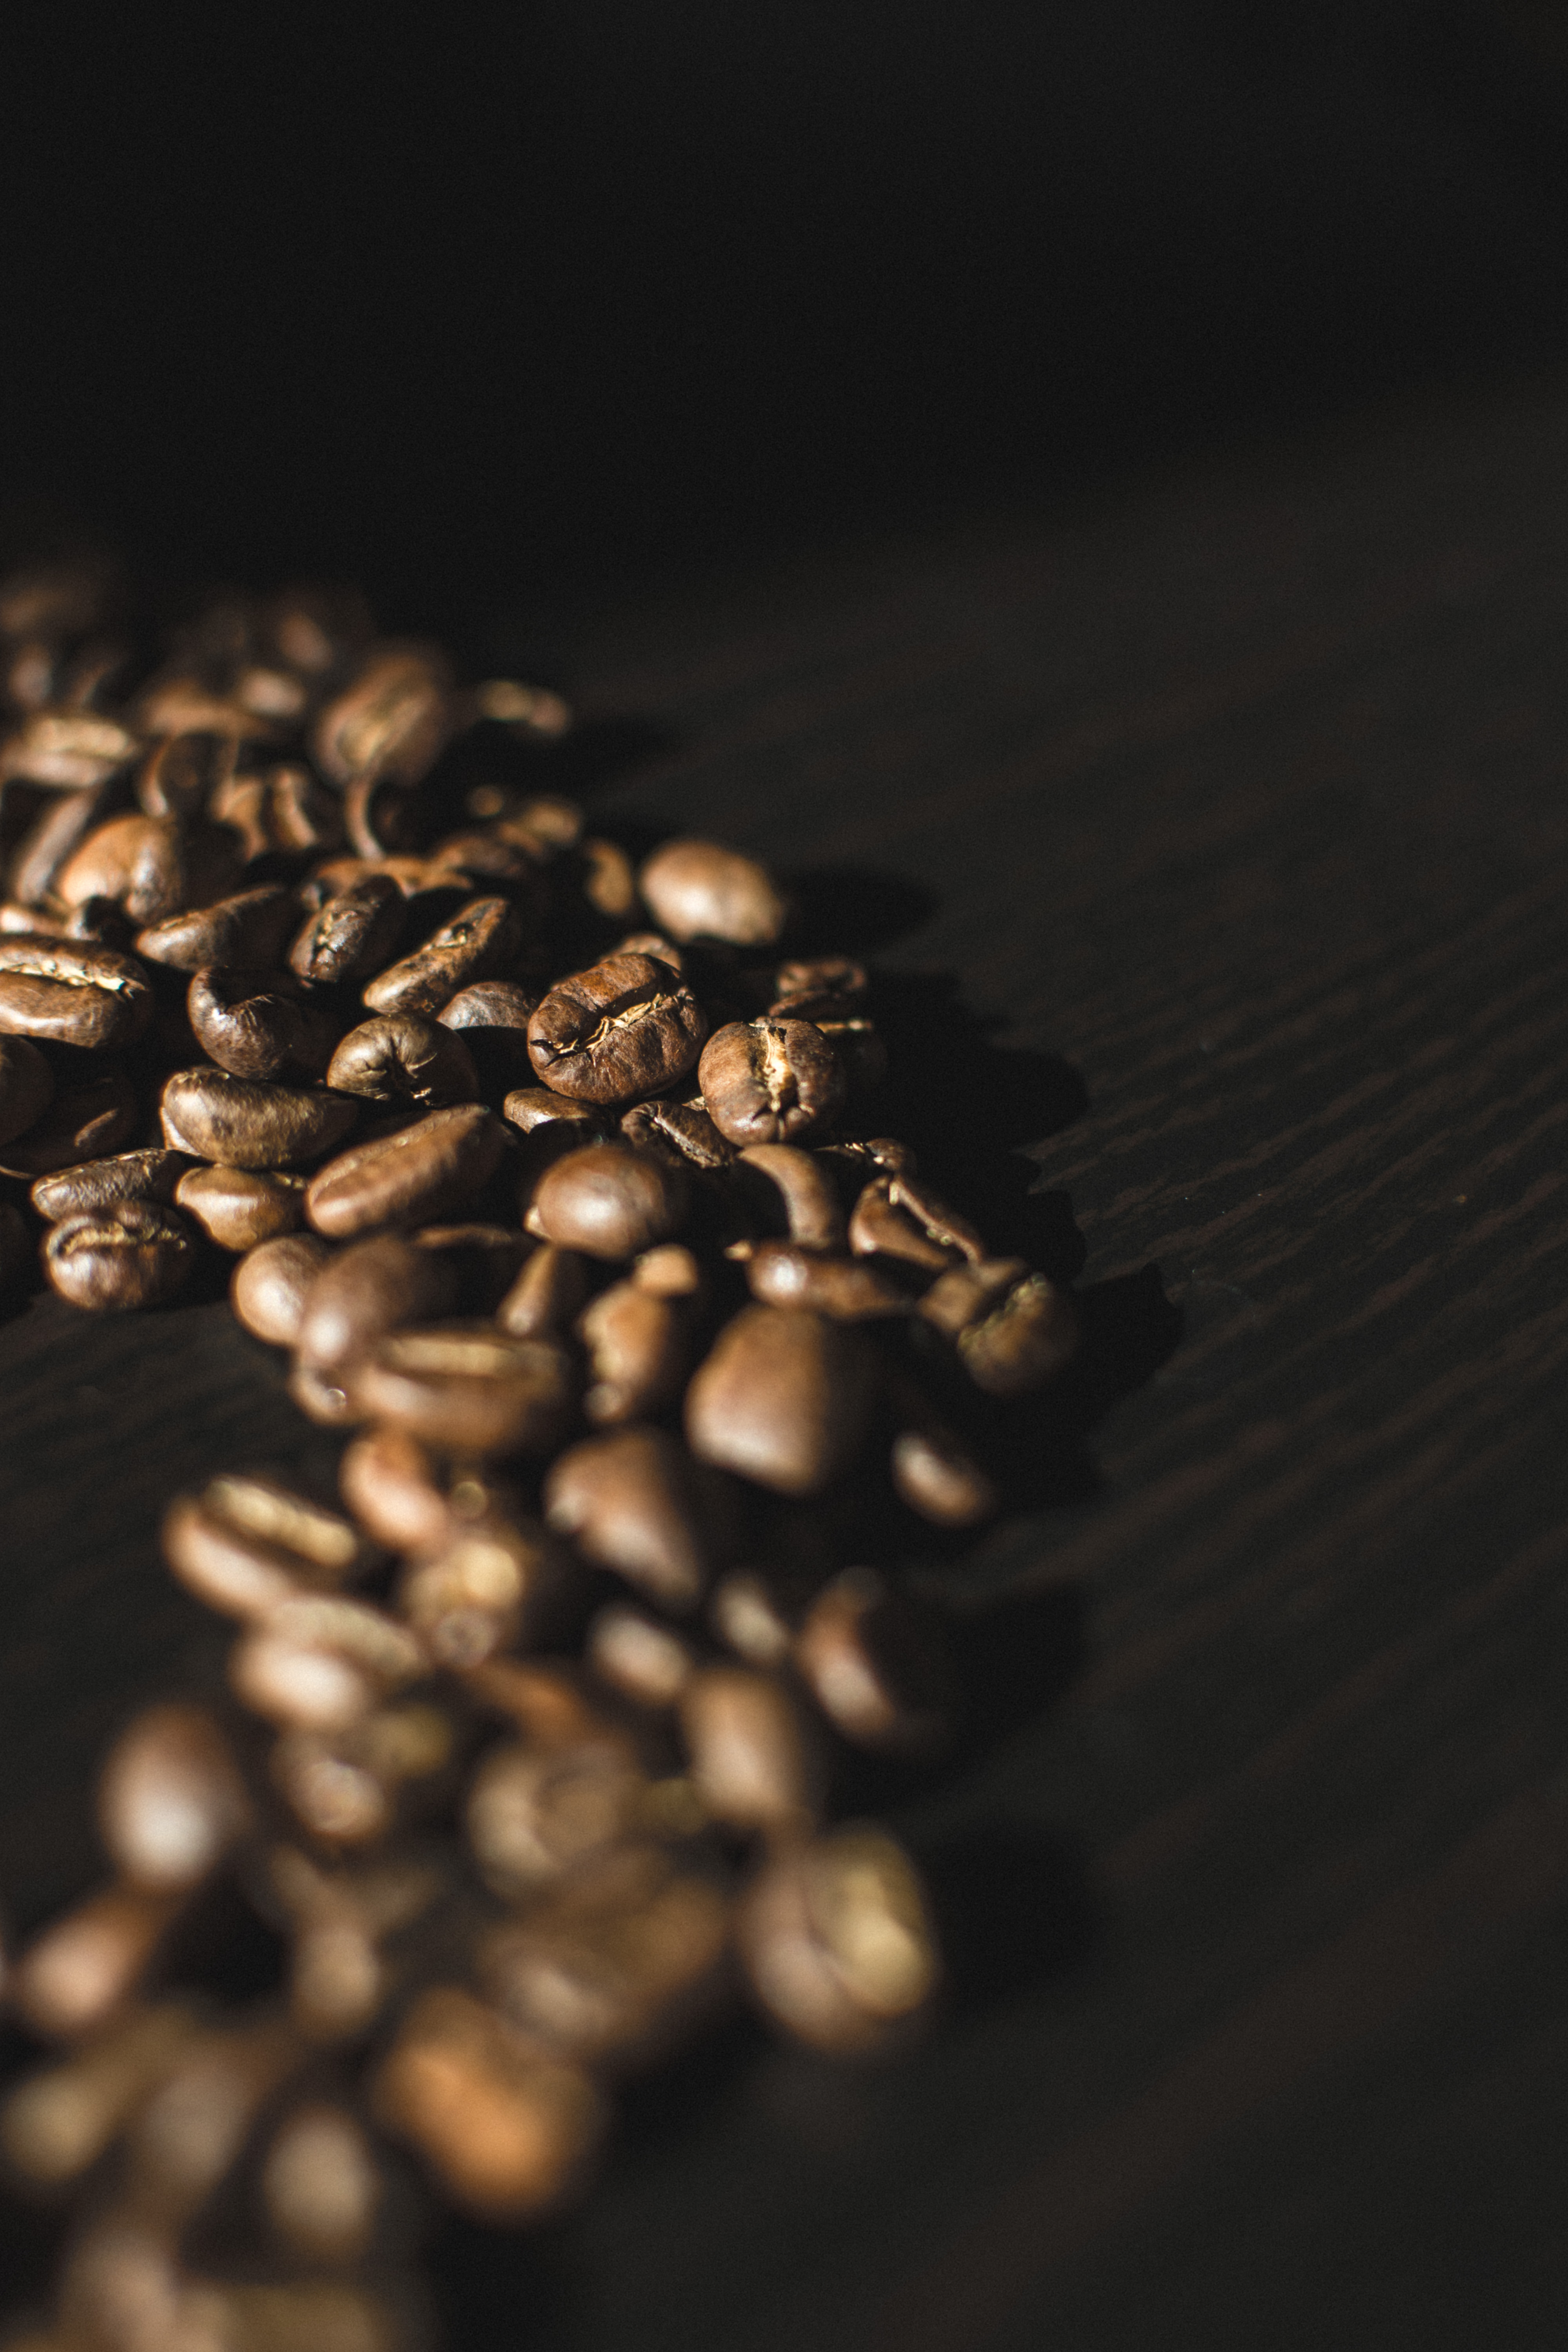
close up, photography, still life photography, plant, metal, food